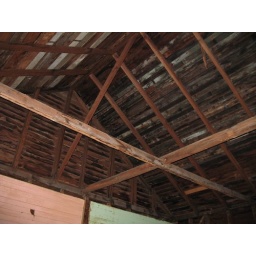
Original roof over living room, with 10-ft ceiling line and painted pine walls